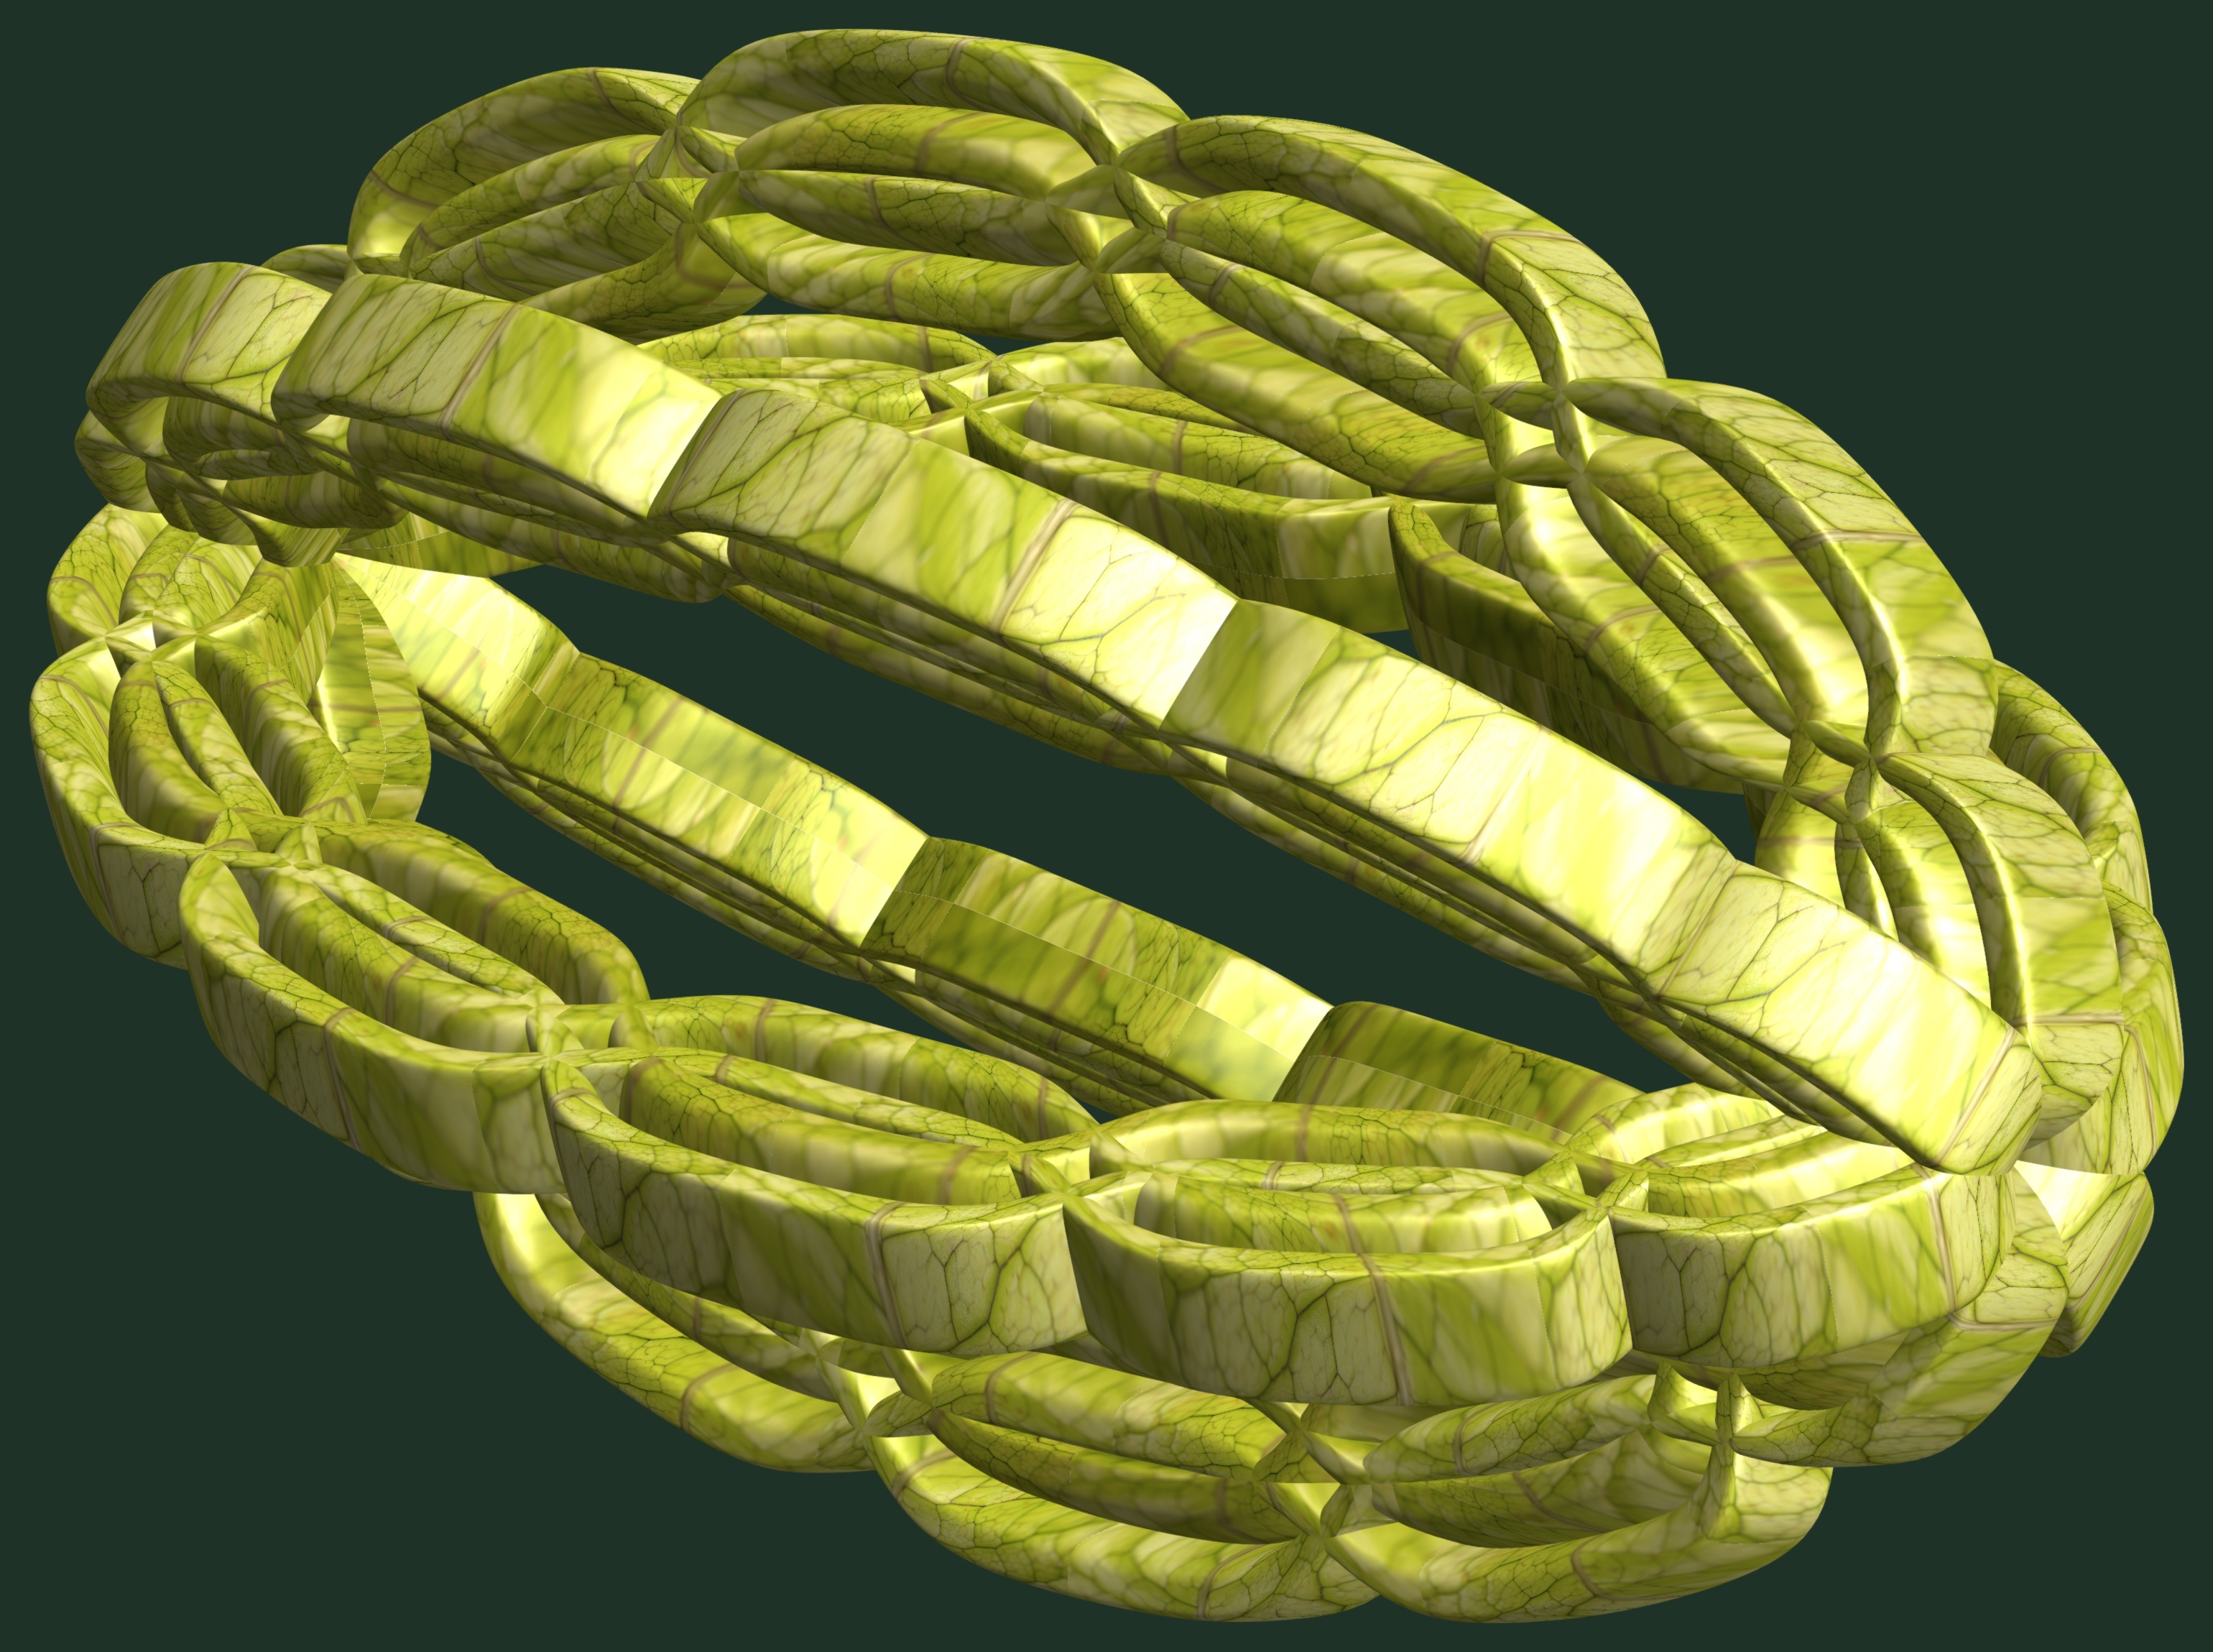
structure, plant, texture, pattern, food, green, produce, yellow, jewellery, design, symmetry, 3d, graphic, organ, torus, mathematica, cg, parametricplot3d, code, program, algorithm, abstruct, mapping, flowering plant, land plant